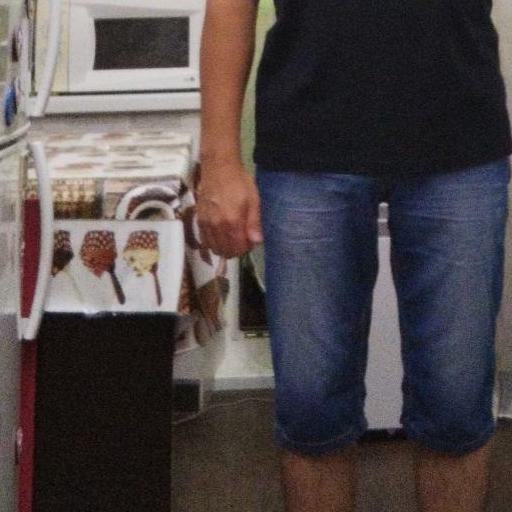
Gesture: no_gesture